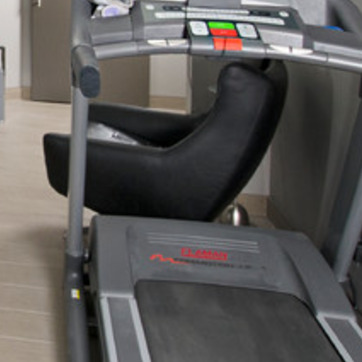
Material: leather